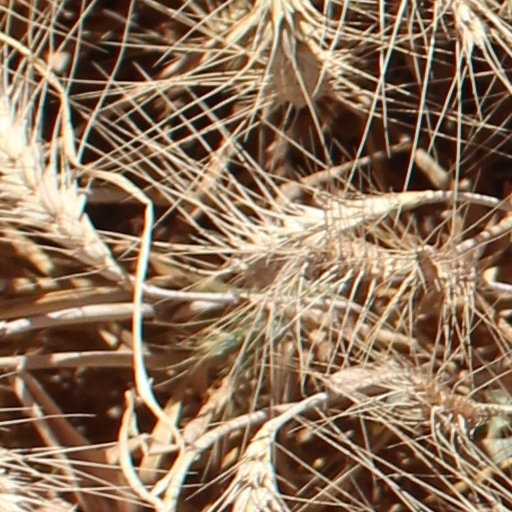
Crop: wheat